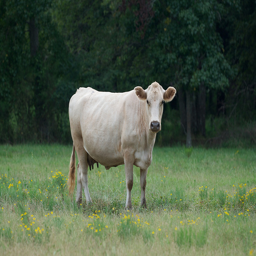
A cow that is standing in the grass.
a white and brown cow some grass and trees
brown cow on the field gazing around  on the field
A white cow standing on top of a green field.
A singular cow stands in the grass among flowers.